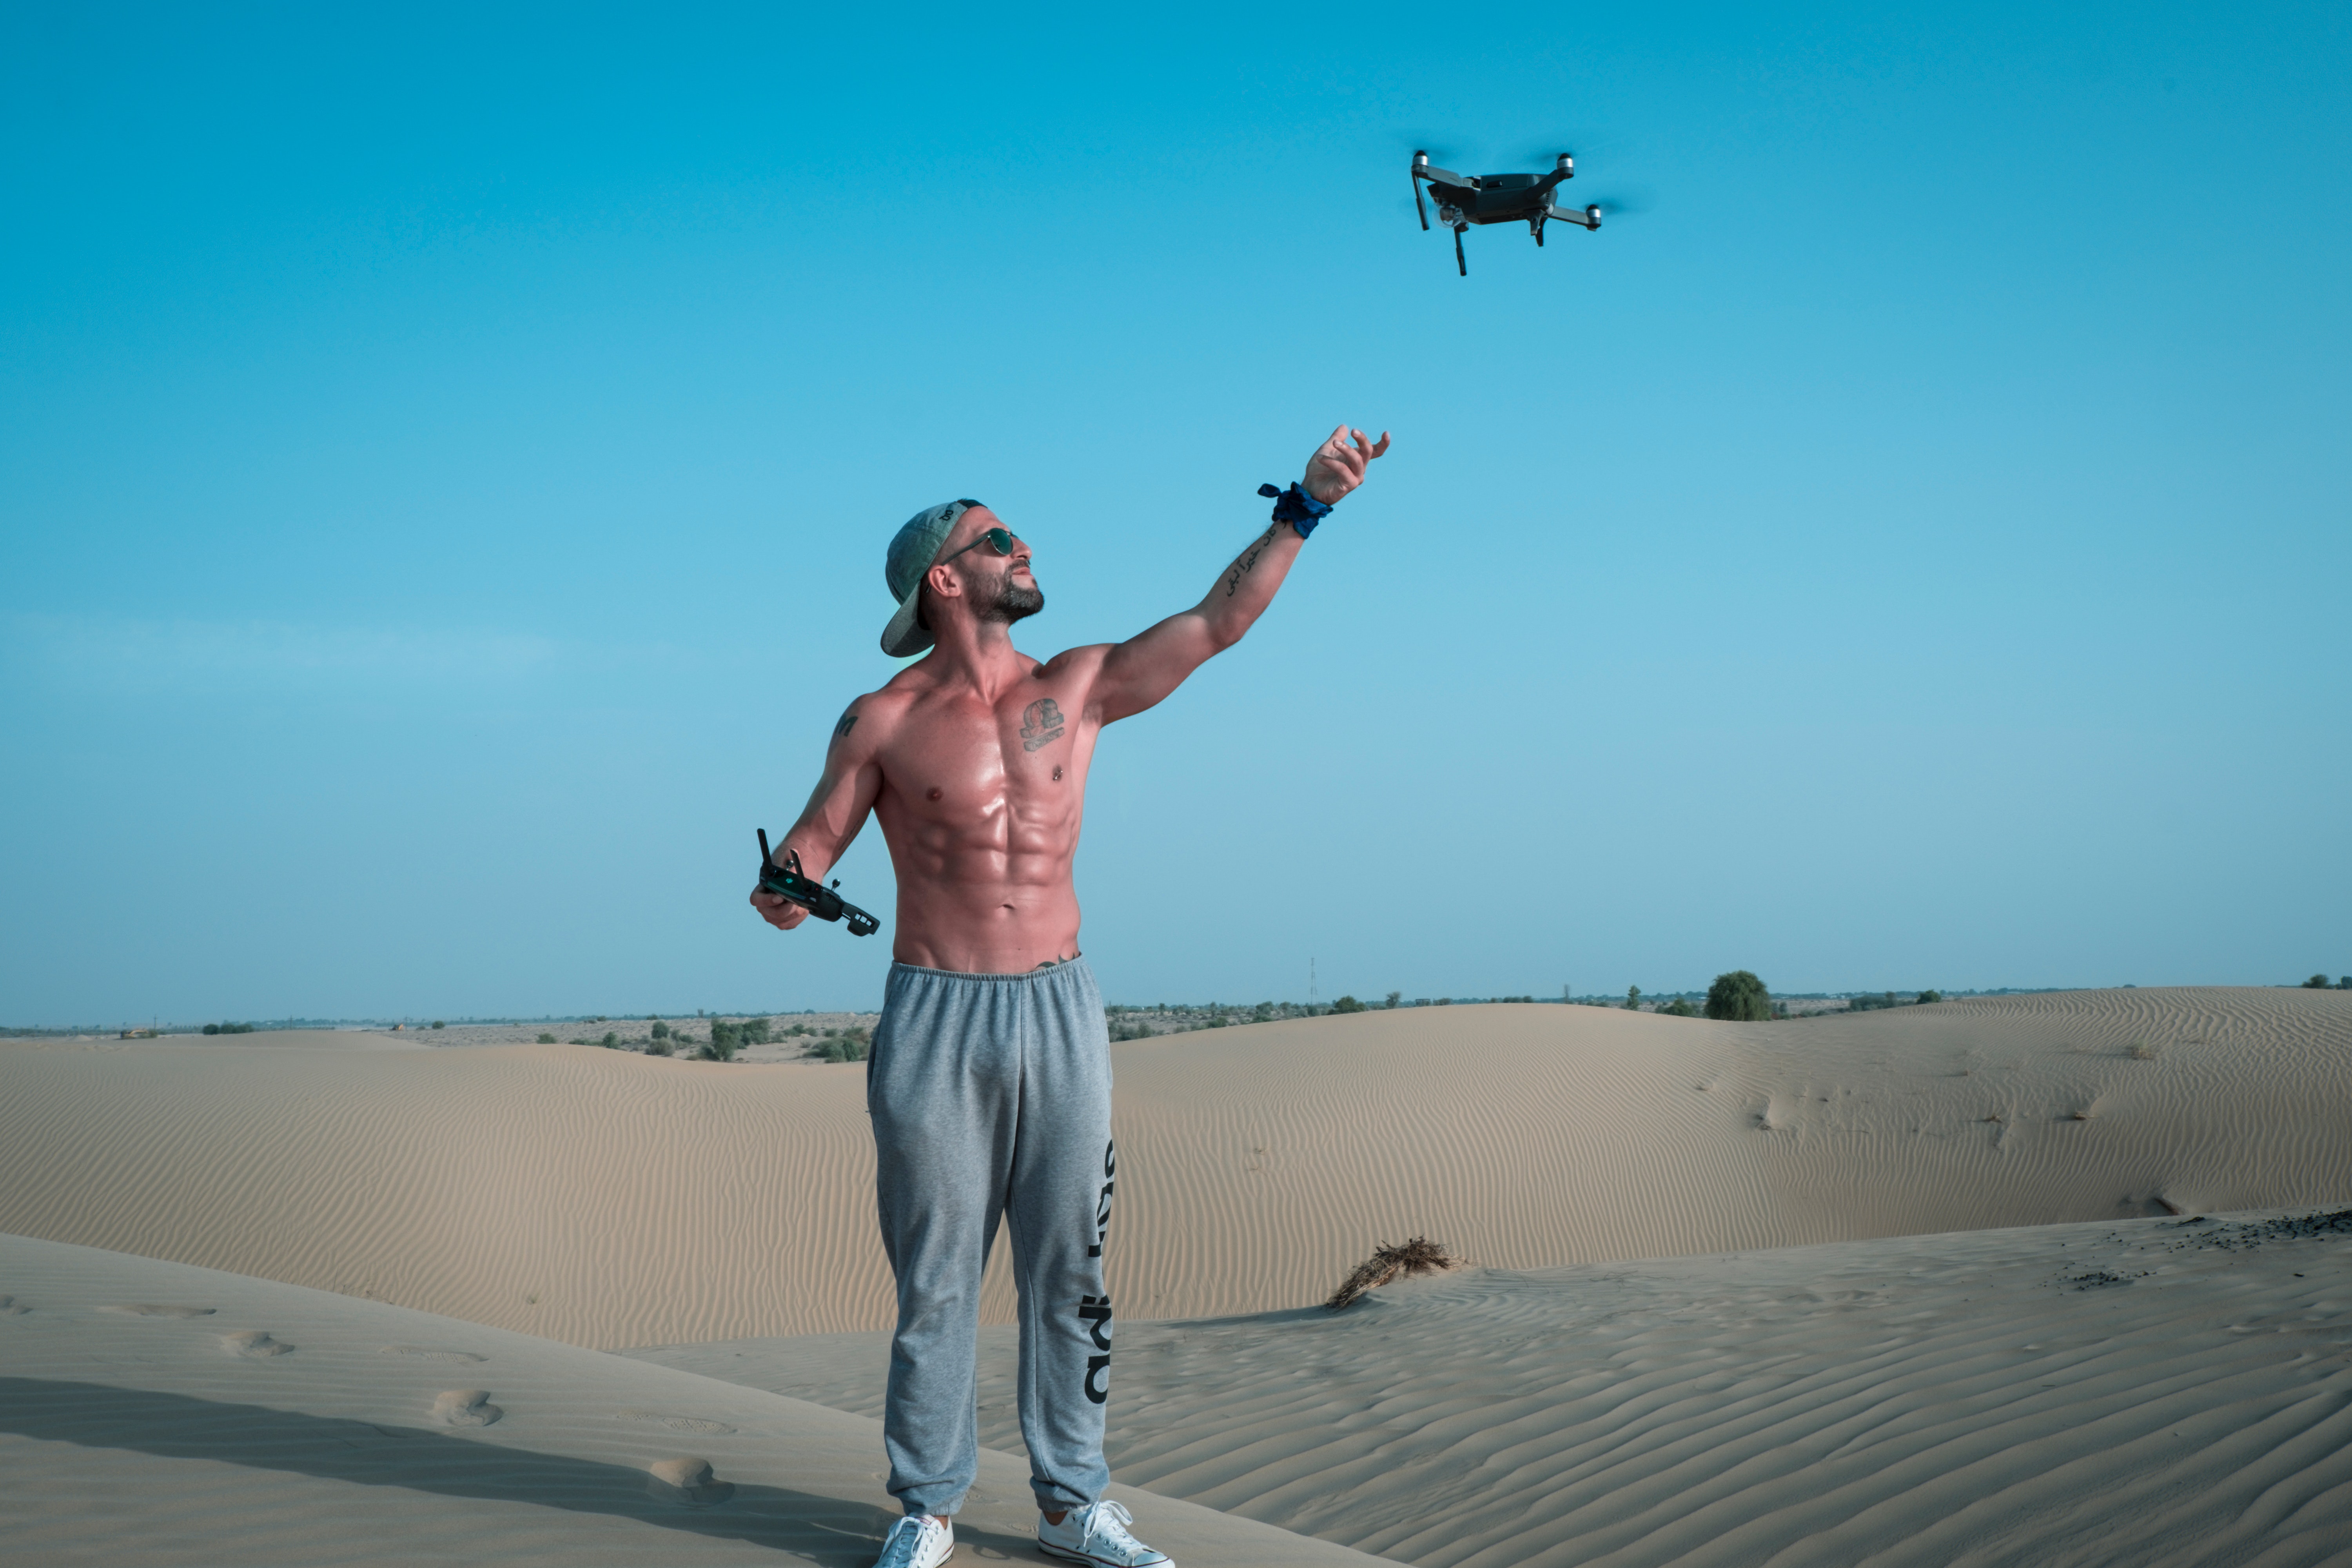
sky, vacation, sea, sand, water, fun, beach, landscape, cloud, tourism, recreation, ocean